Belgorod constituency

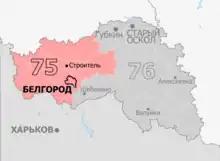
Constituency boundaries since 2016

The Belgorod constituency (No.75) is a Russian legislative constituency in Belgorod Oblast. The constituency covers western Belgorod Oblast, including its capital — Belgorod.